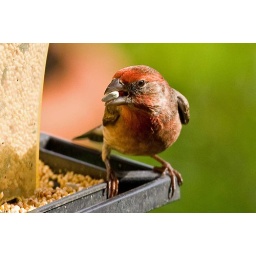
It is so nice to sit in my warm house and shoot birds through the window.